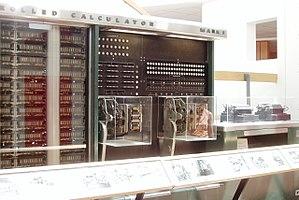
L’IBM ASCC, appelé le Mark I par l’Université Harvard, a été le premier grand calculateur numérique construit aux États-Unis. Il est considéré comme étant l'un des premiers calculateurs universels, avec ceux construits en Allemagne par Konrad Zuse ; c'était une machine électromécanique, et même automatique, qui ne disposait toutefois que de possibilités de programmation limitées.
Première génération : des relais aux lampes